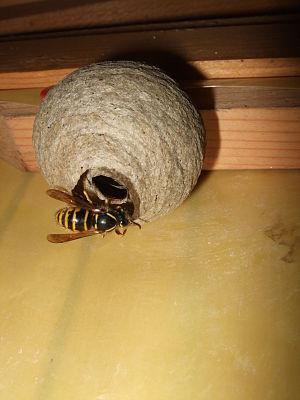
Dolichovespula saxonica ou guêpe saxonne est l’espèce la plus commune de son genre, Dolichovespula.